I Love Hong Kong

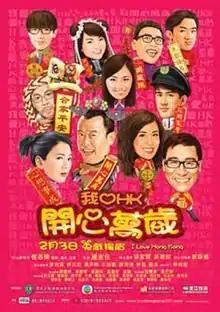

I Love Hong Kong is a 2011 Hong Kong comedy film produced and directed by Eric Tsang. Film stars Tsang, Tony Leung Ka-fai, Sandra Ng and a star-studded cast of Hong Kong stars. It was released for Chinese New Year. It was followed by two sequels, "I Love Hong Kong 2012" and "I Love Hong Kong 2013".